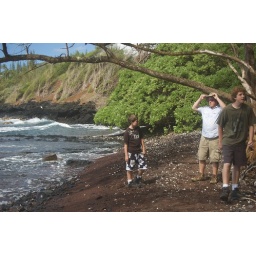
Red sand beach in Hana